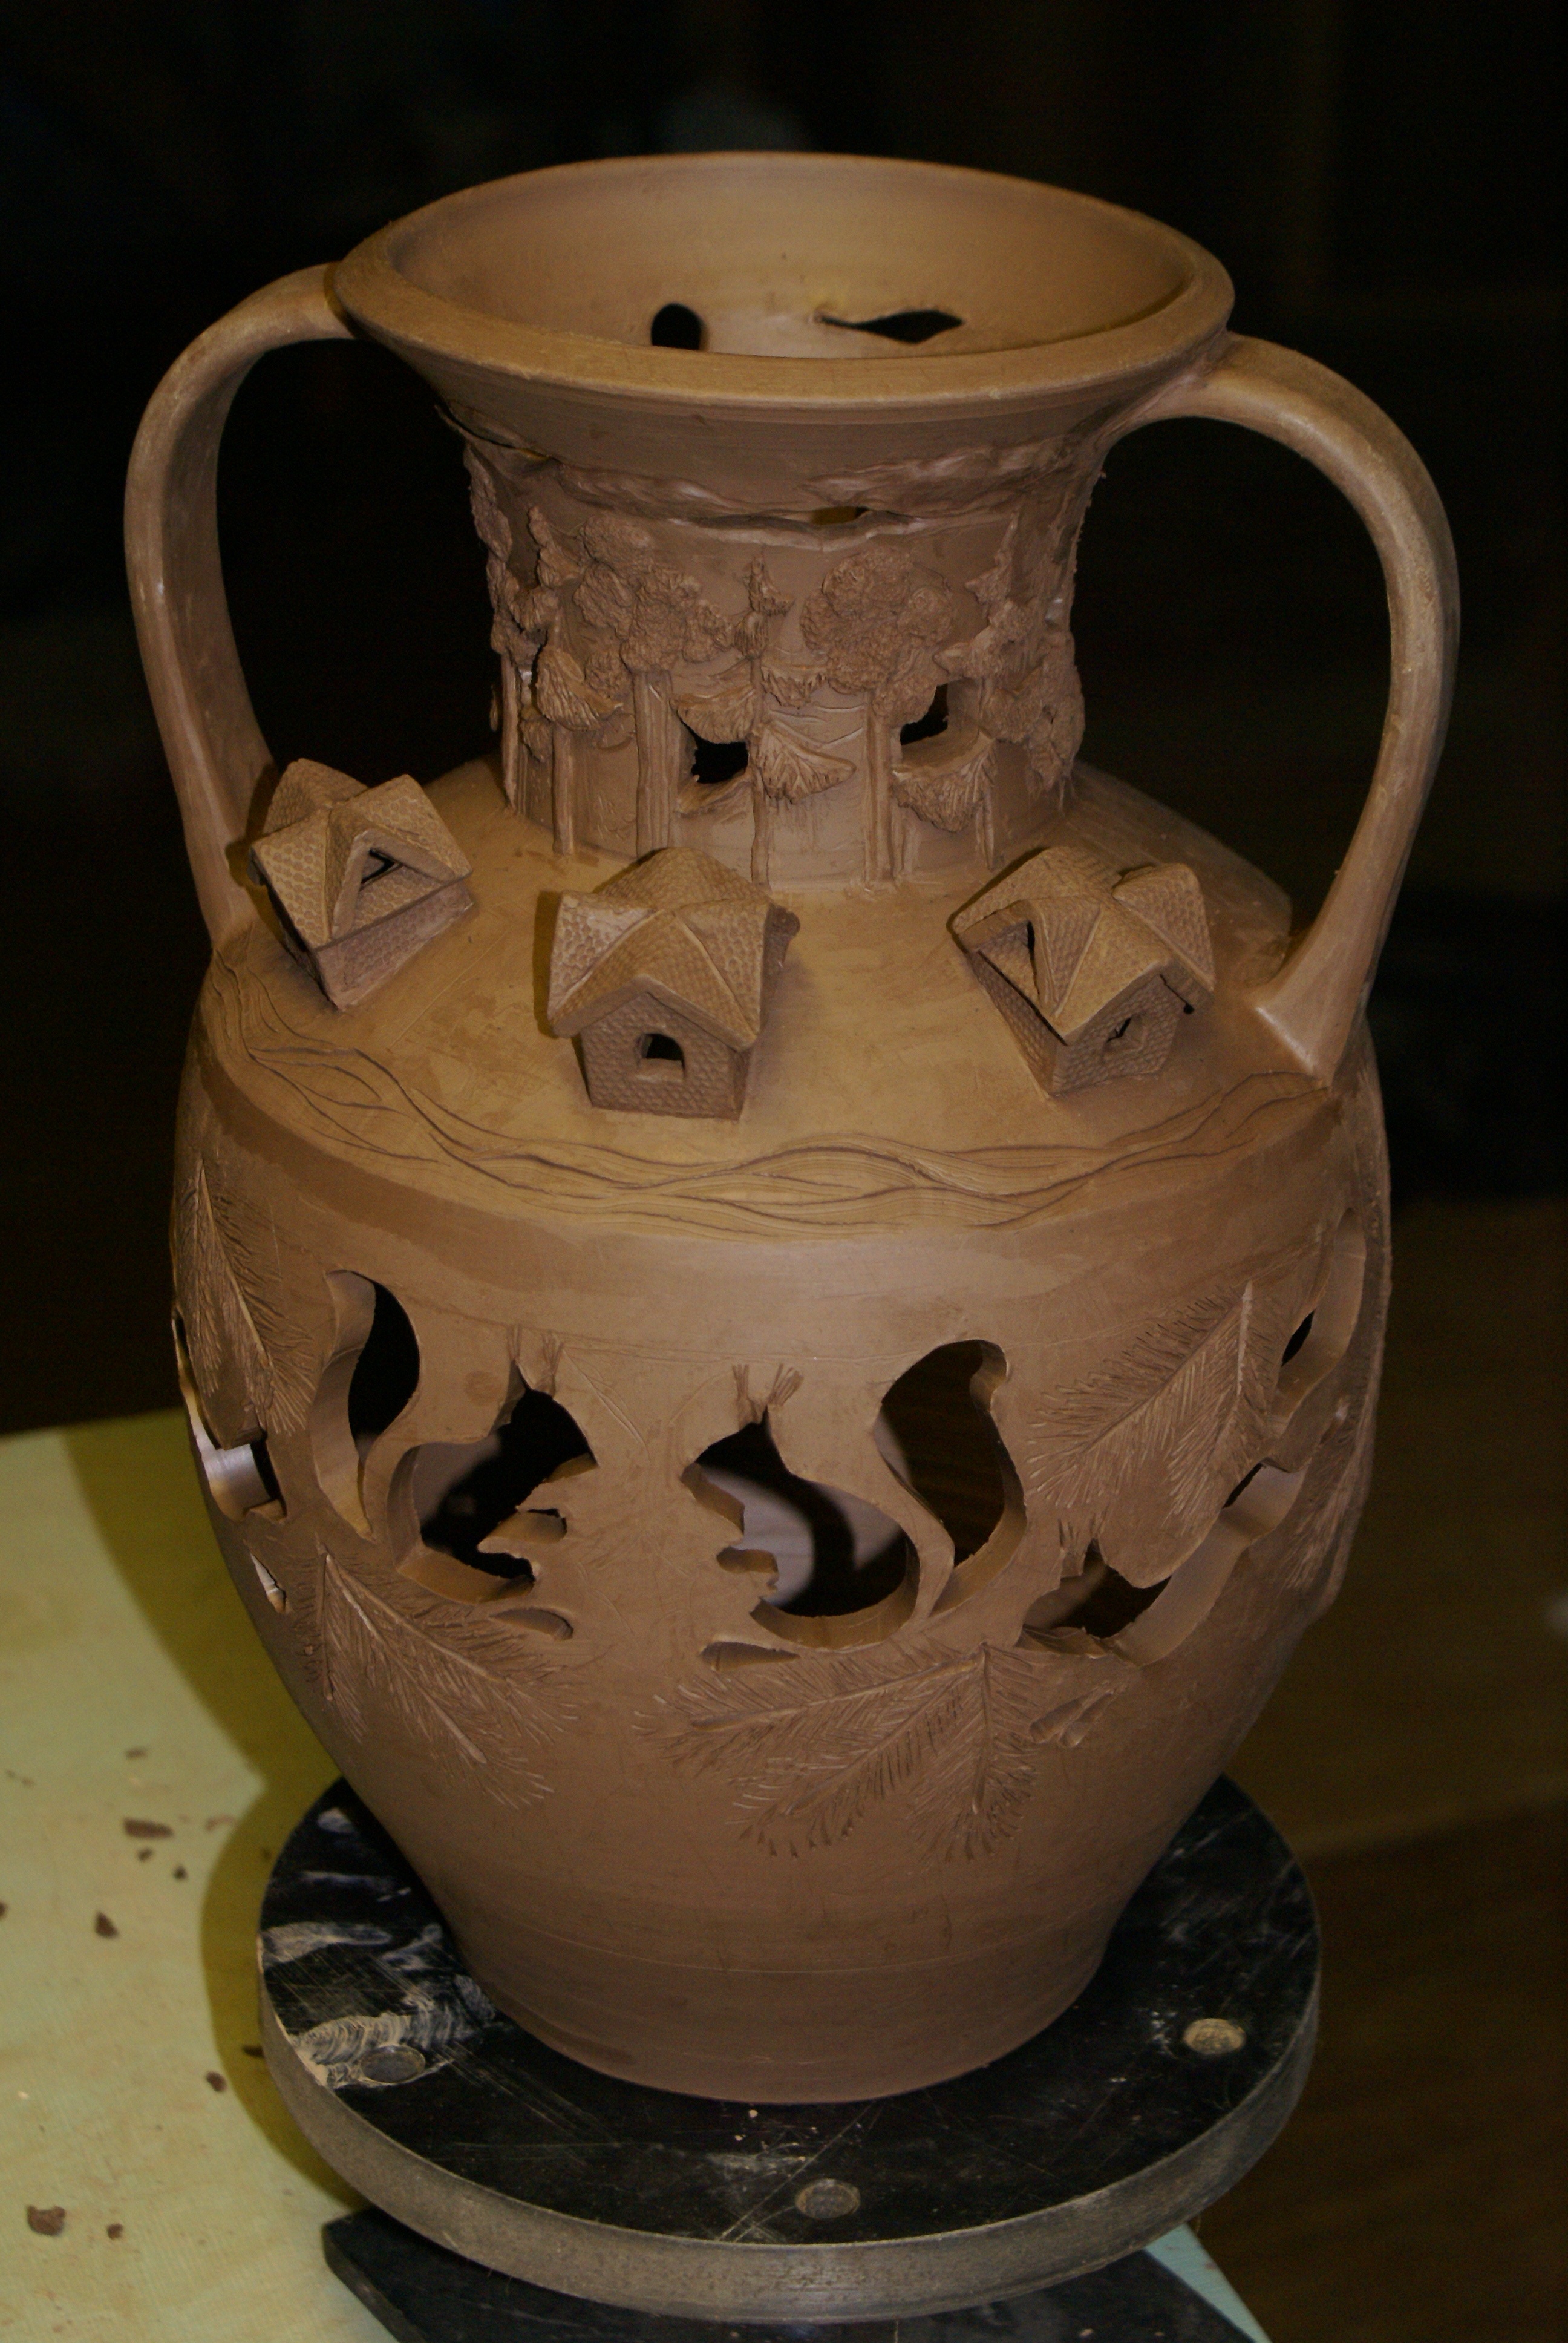
ceramic, pottery, material, art, pitcher, clay, ceramics, ancient history